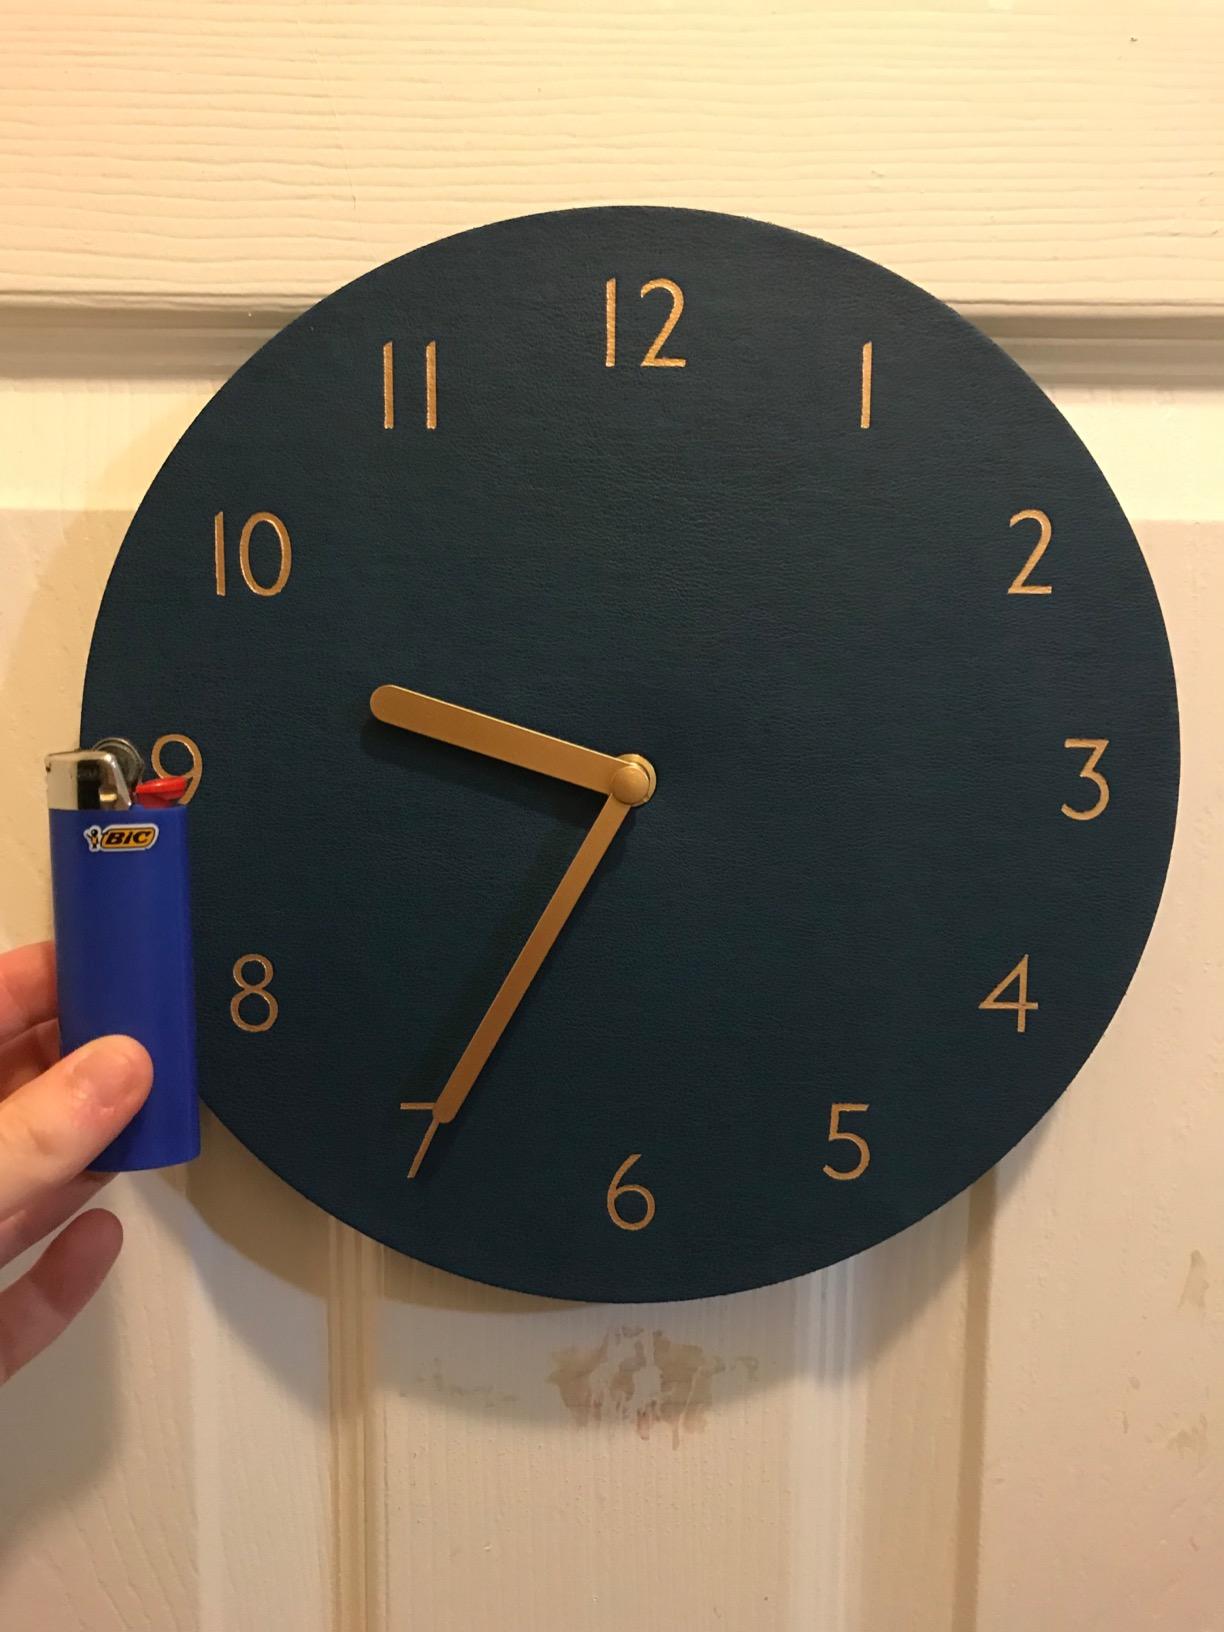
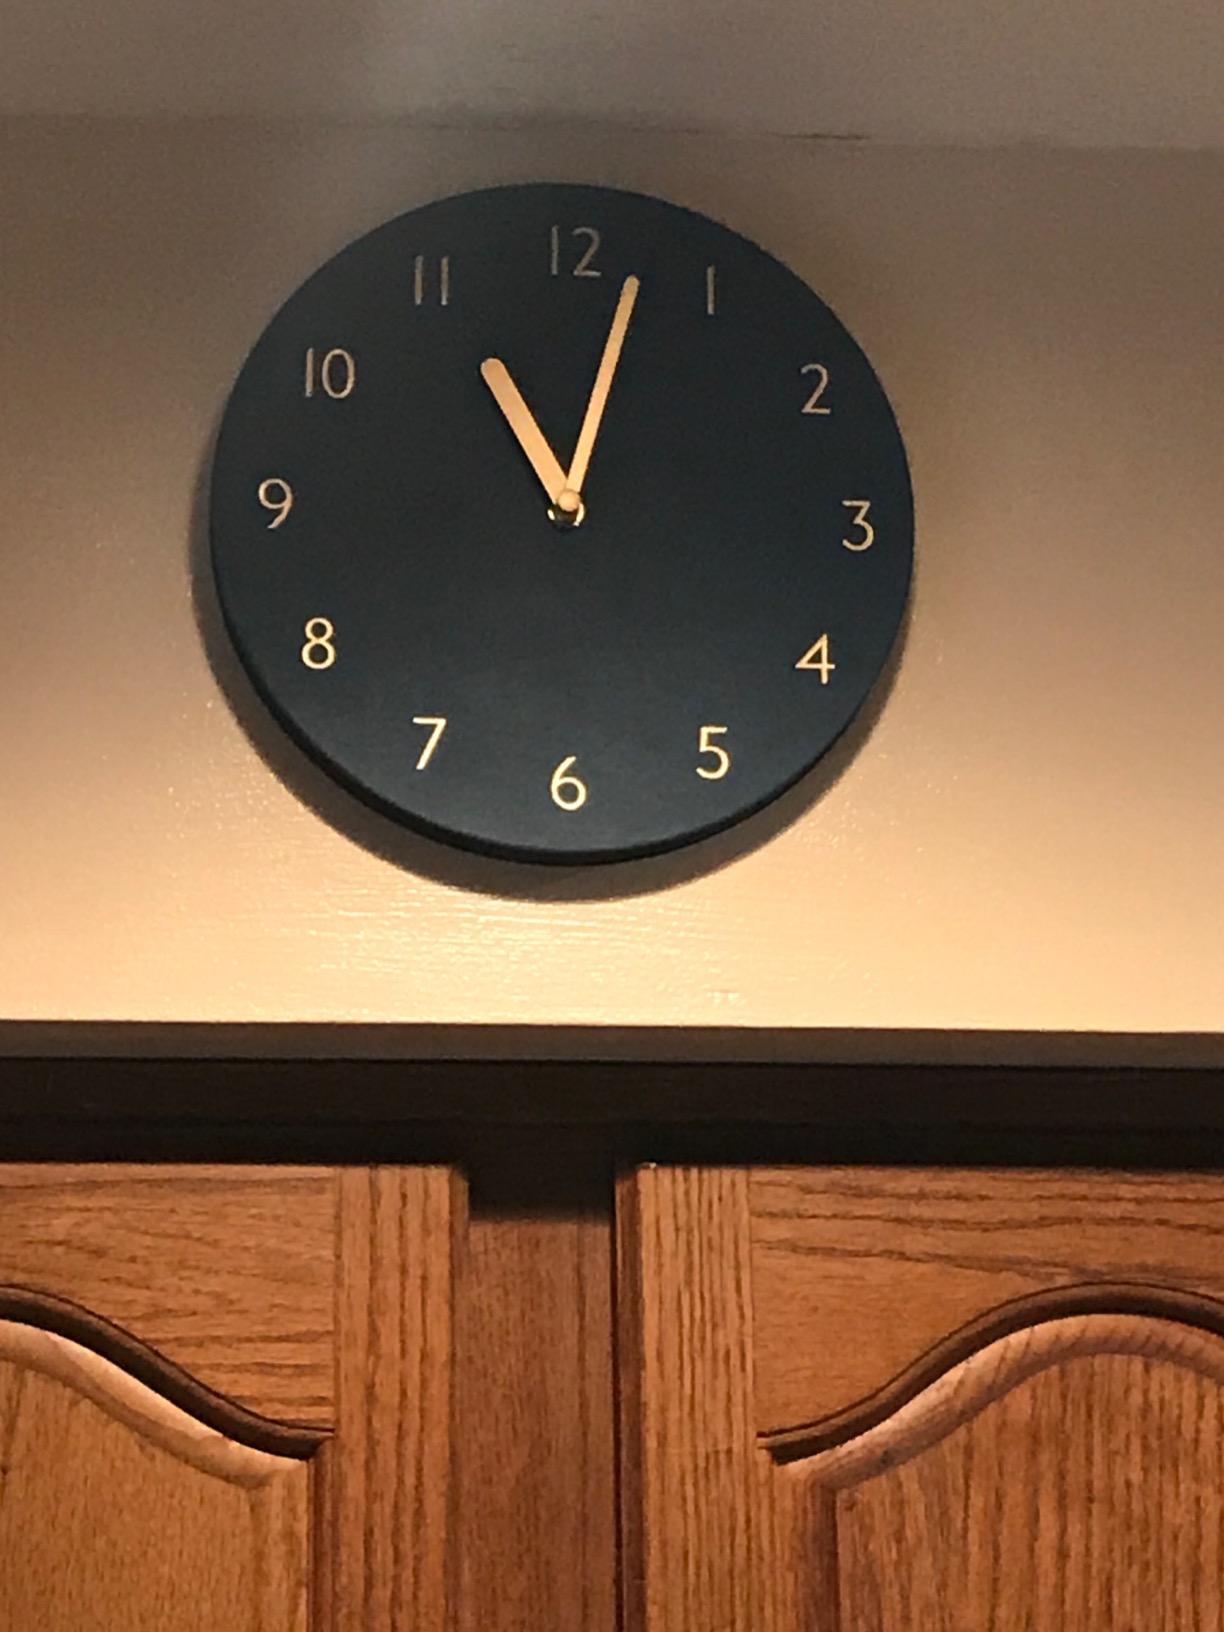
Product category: clock
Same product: yes